Rampart (film)

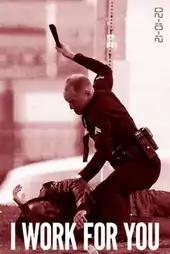
Marketing poster

The marketing team behind "Rampart" posted controversial posters in several major U.S. cities before the film was released. They showed Harrelson's character, Officer Dave Brown, beating a man with a baton. The posters stated "I Work For You" and were meant to look like street art posters. Moverman said one of the producers had been "searching for an image that would be thought-provoking and challenging, not an indictment of a cop but rather a communal approach to the idea of policing, the idea that maybe when cops do bad things it's more of a reflection of society and what it is willing to tolerate, rather than the fault of one bad apple or an institutional problem. If they work for us, could it be they are us?"